Answer in natural language. How many DiningTables are visible in the scene? Choose between the following options: 4, 3, 2, 1 or 0
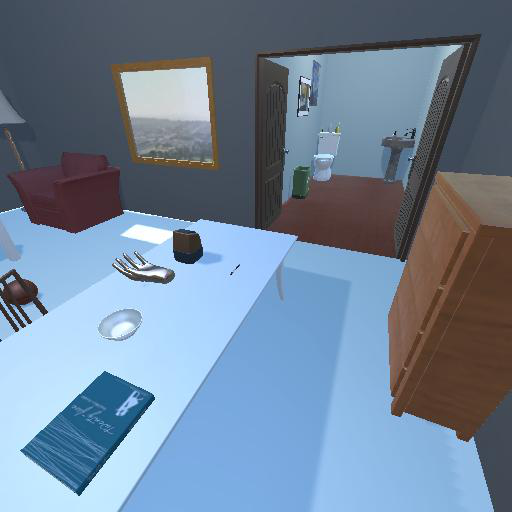
<answer>1</answer>